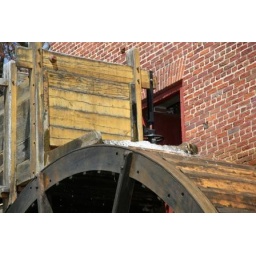
The miller could reach out the small window just above the wheel to adjust the water flow.